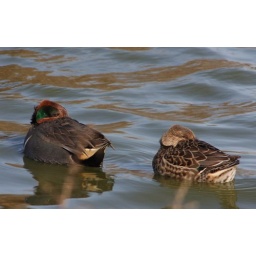
Green Winged Teals, male on the left in breeding plumage, female on the right.